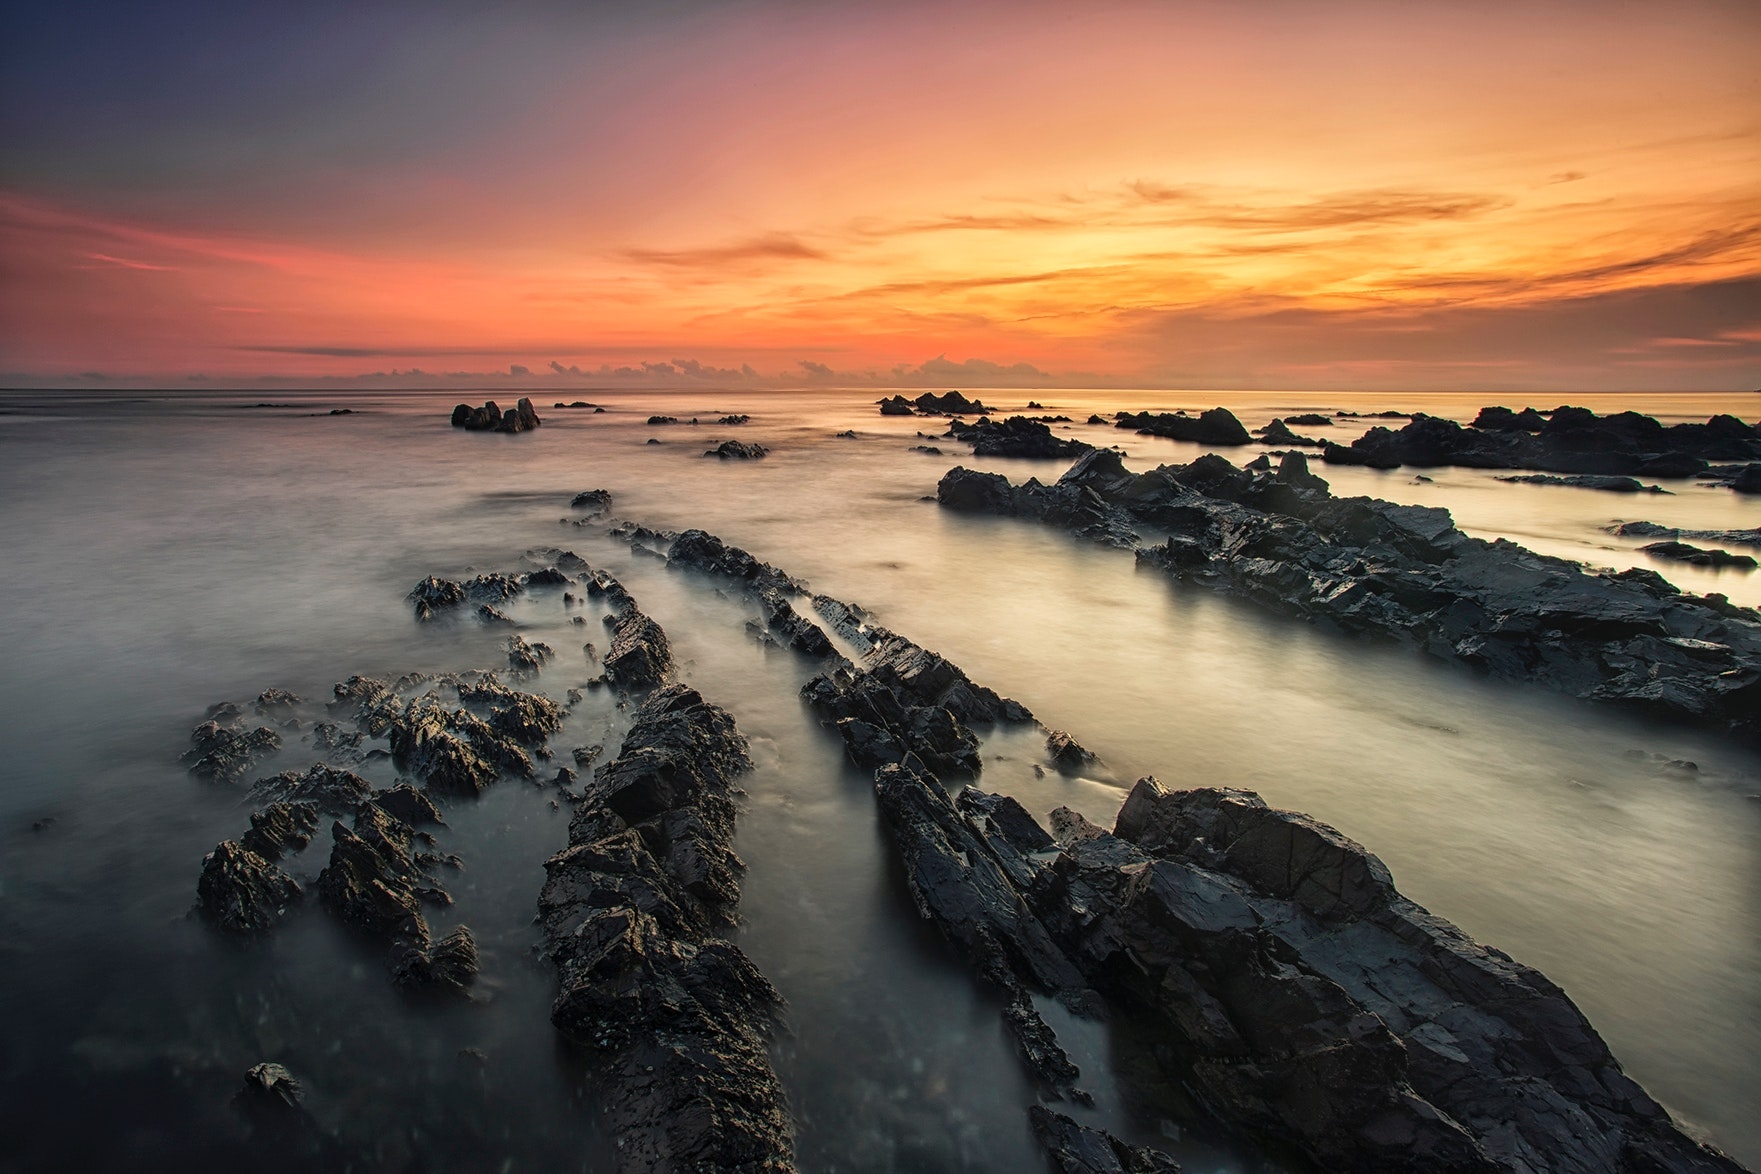
sky, body of water, sea, nature, horizon, coast, shore, ocean, water, sunset, natural landscape, evening, dusk, morning, atmospheric phenomenon, reflection, sunrise, rock, calm, cloud, wave, beach, wind wave, dawn, landscape, afterglow, atmosphere, coastal and oceanic landforms, tide, sunlight, photography, headland, stock photography, inlet, tropics, tide pool, bay